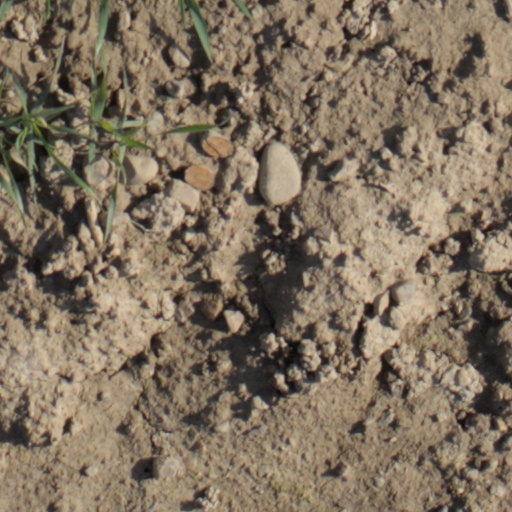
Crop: wheat